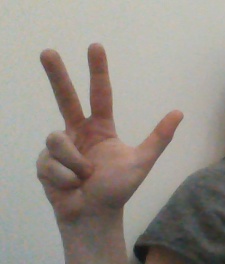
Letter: al